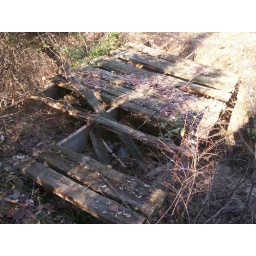
This is an old bridge in the forest by my friend's house.